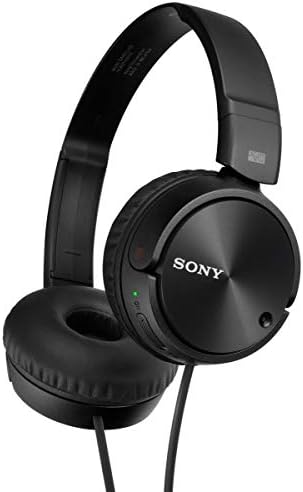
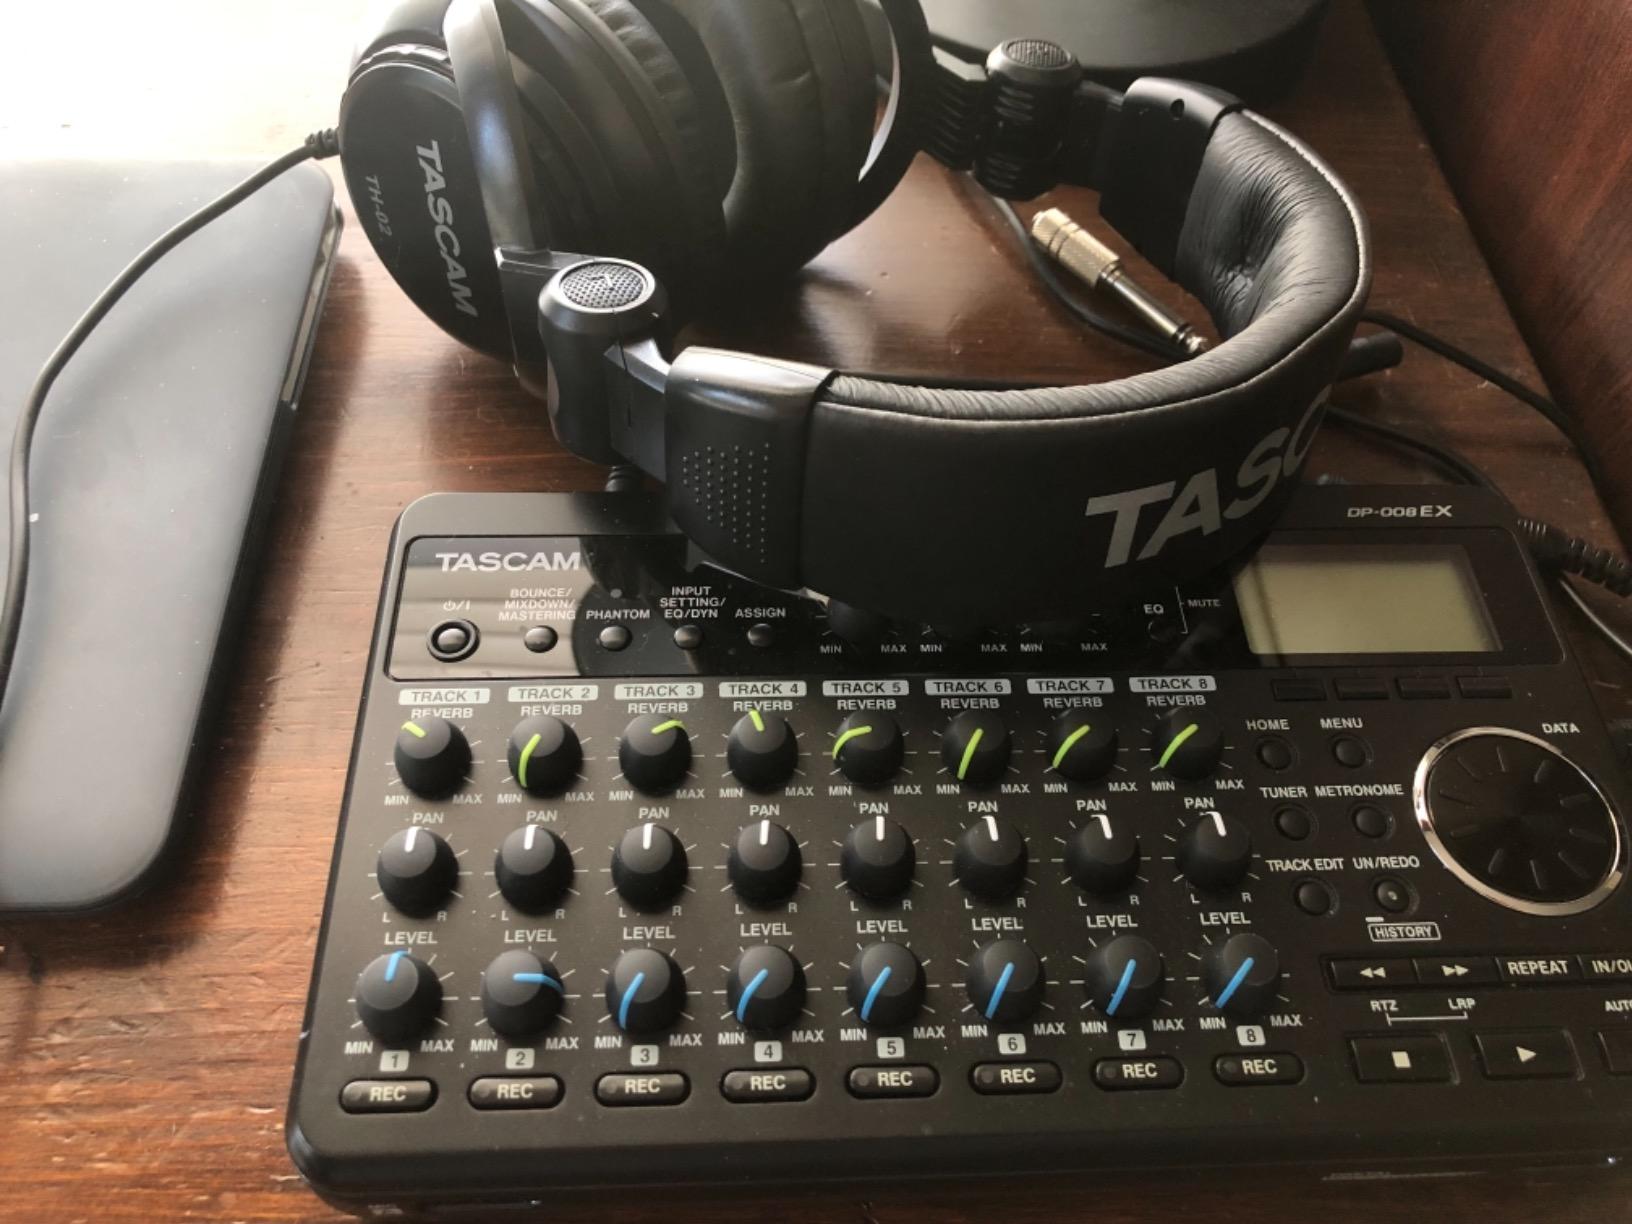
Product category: headphones
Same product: no